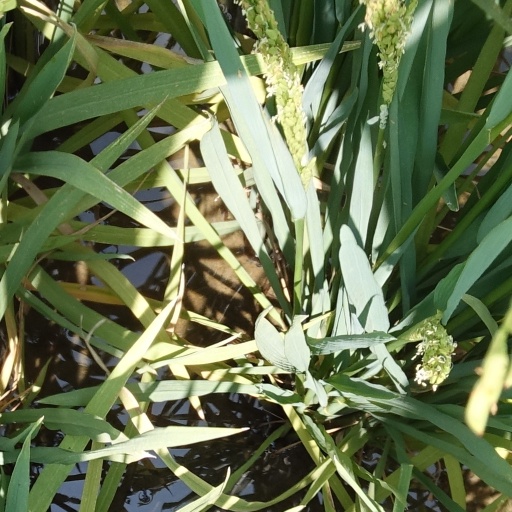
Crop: rice